Blowout (geomorphology)

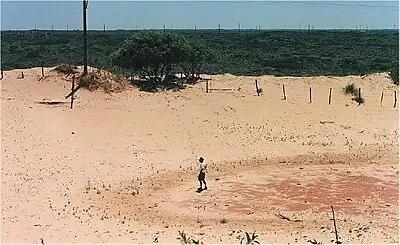
Blowout located 6.5 km south of Earth, Texas (1996)

Blowouts are sandy depressions in a sand dune ecosystem (psammosere) caused by the removal of sediments by wind.